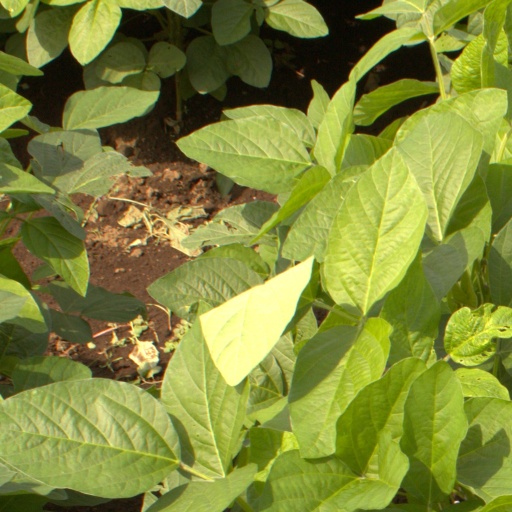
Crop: soybean